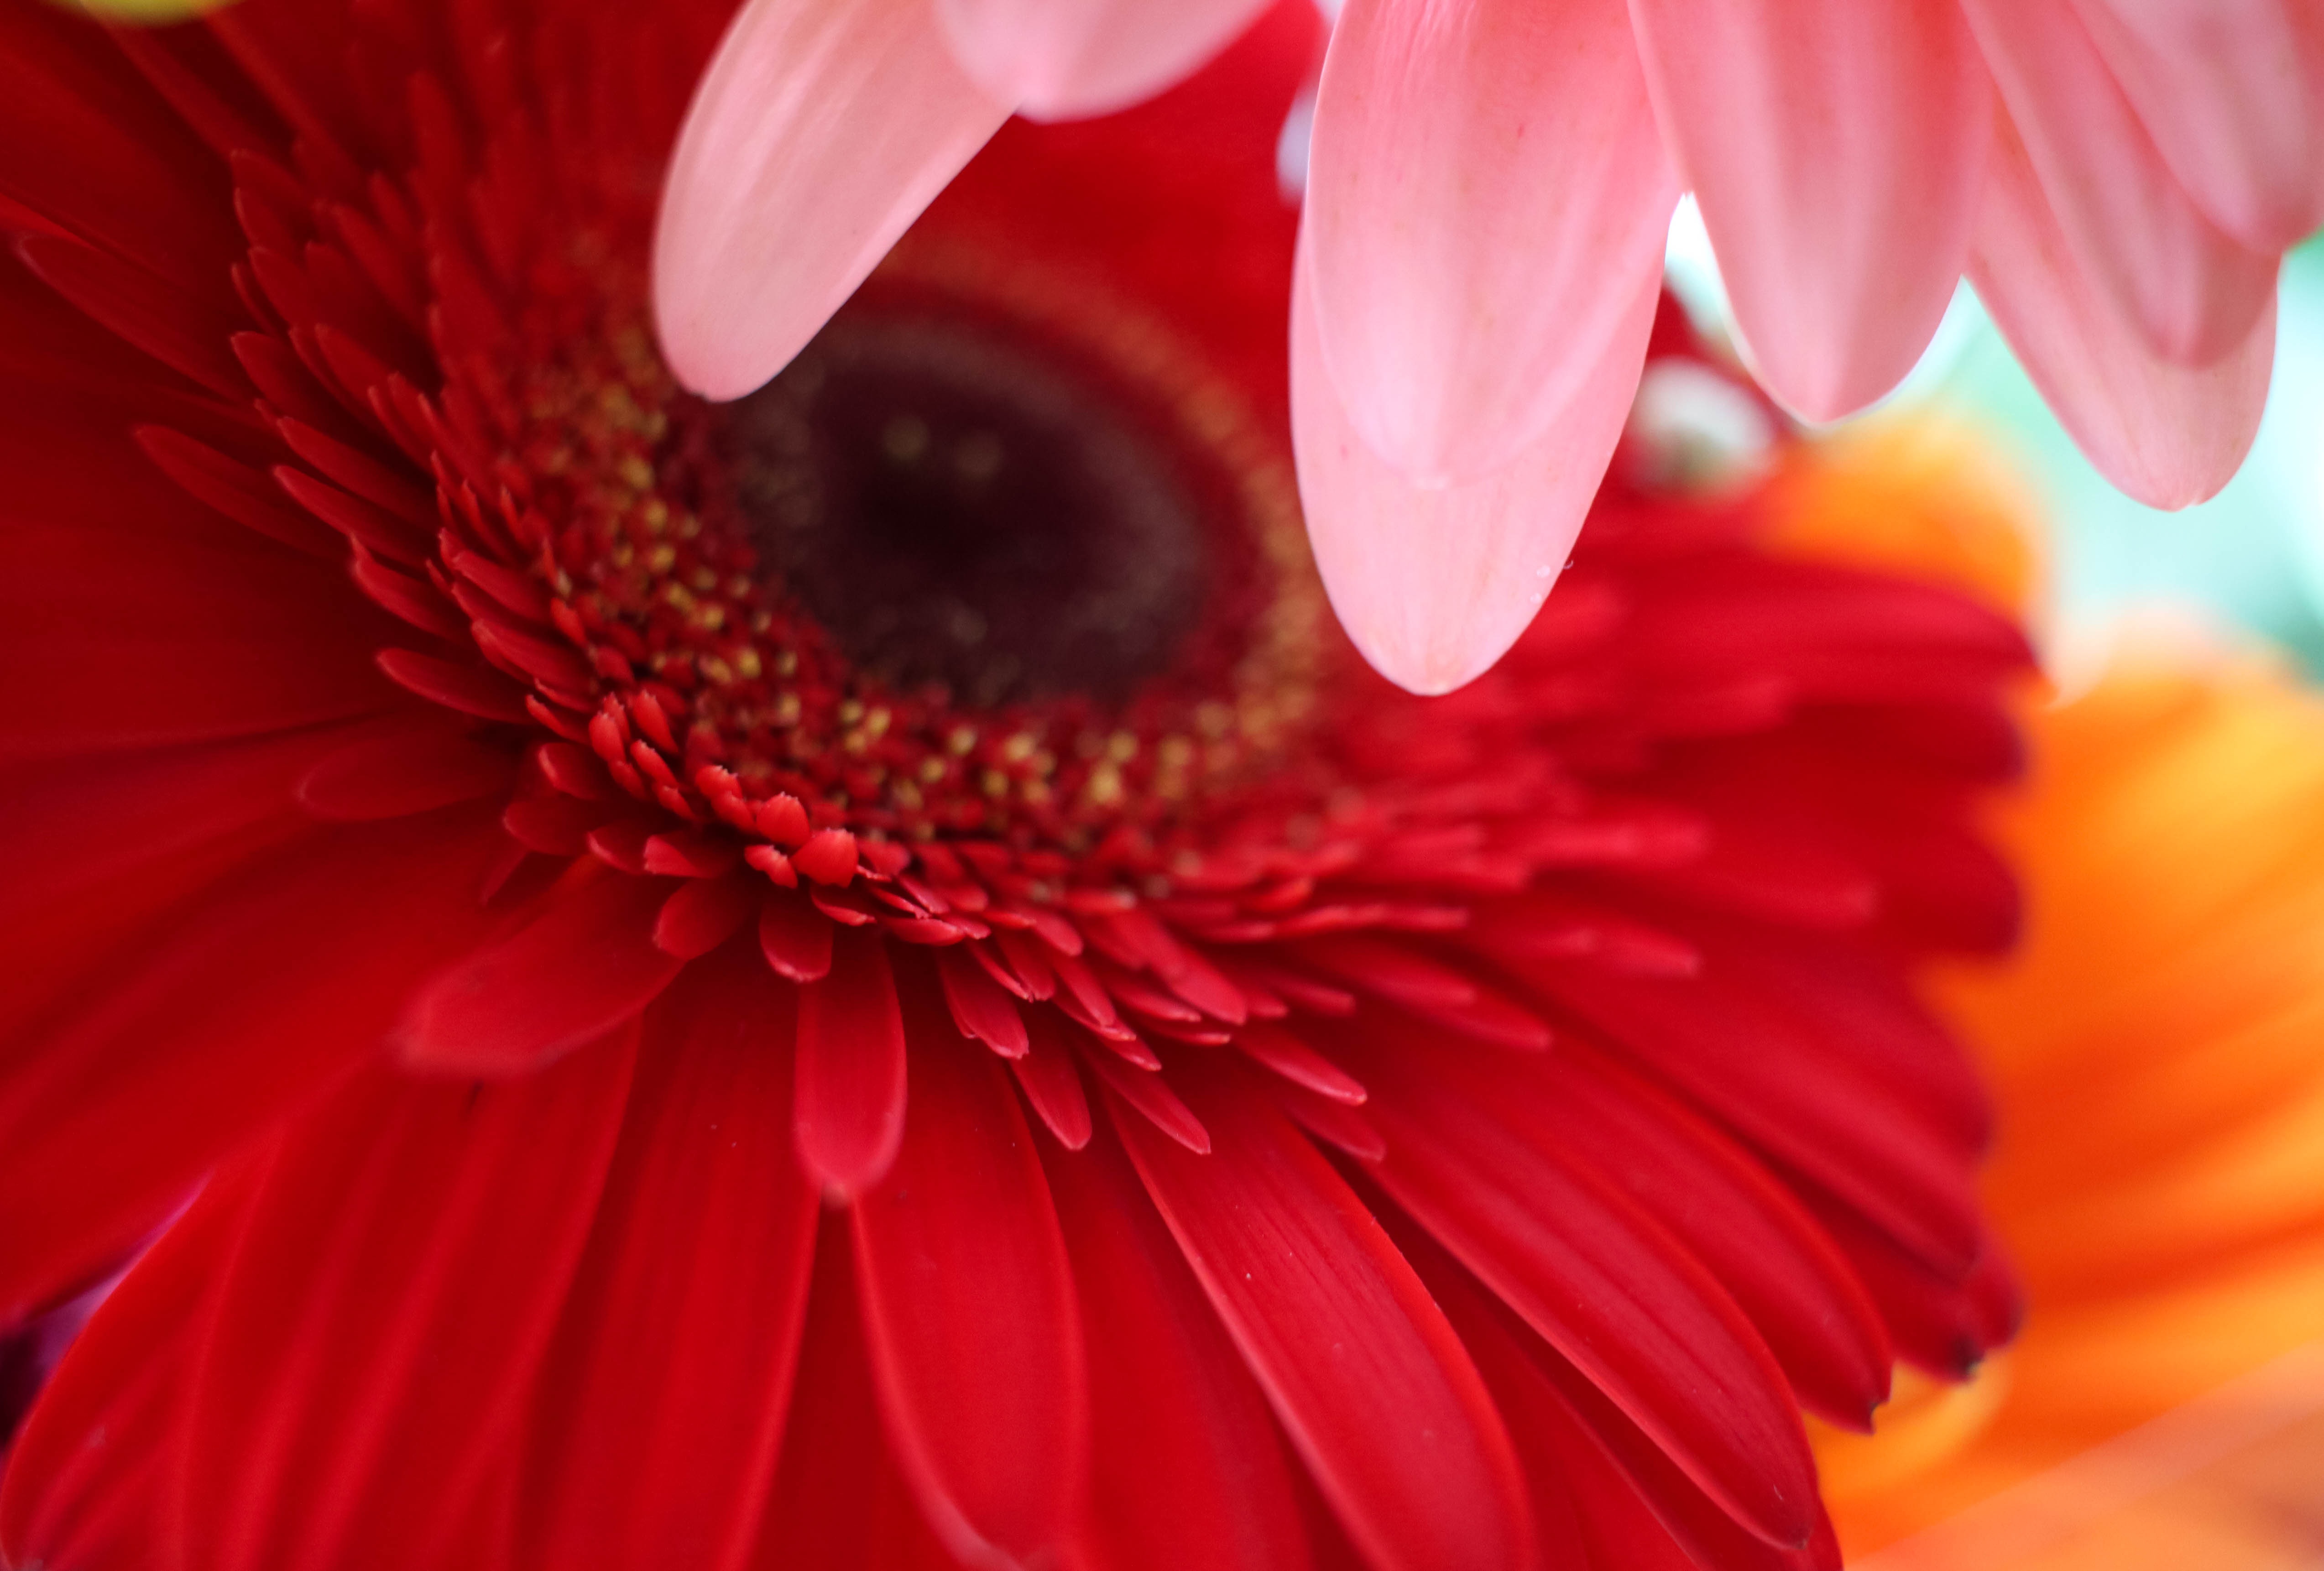
flowers, gerberas, flower, plant, petal, nature, pink, red, magenta, flowering plant, annual plant, herbaceous plant, close up, macro photography, pollinator, pollen, daisy family, peach, perennial plant, event, wildflower, art, cut flowers, moisture, asterales, coquelicot, photography, plant stem, still life photography, sunflower